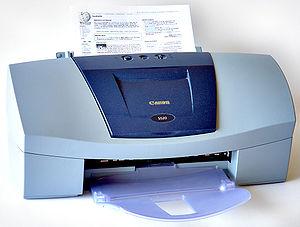
Une imprimante est un engin permettant d'obtenir un document sur papier à partir d'un modèle informatique du document. Par exemple, un texte écrit via un logiciel de traitement de texte sur ordinateur pourra être imprimé pour en obtenir une version papier.